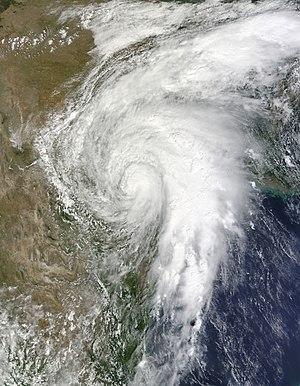
La saison cyclonique 2010 dans l'océan Atlantique nord s'est déroulée du 1ᵉʳ juin 2010 au 30 novembre 2010, selon la définition de l'Organisation météorologique mondiale. Elle liste une vingtaine de cyclones à la suite d'une Niña saisonnière modérée. La saison cyclonique 2010 est, après celles de 1995 et 1887, est la troisième plus longue liste cyclonique, avec 19. L'activité cyclonique 2010 de l'Atlantique nord a surpassé la saison cyclonique de la même année dans le nord-ouest de l'océan Pacifique.